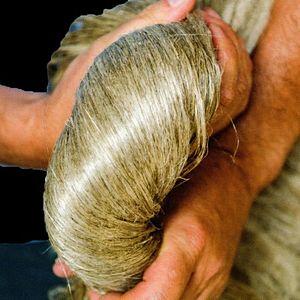
Lin teillé (= fibres longues) extrait des pailles.
Le lin cultivé est une espèce de plantes dicotylédones de la famille des Linaceae, originaire d'Eurasie.